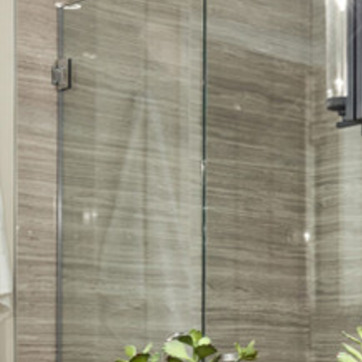
Material: mirror